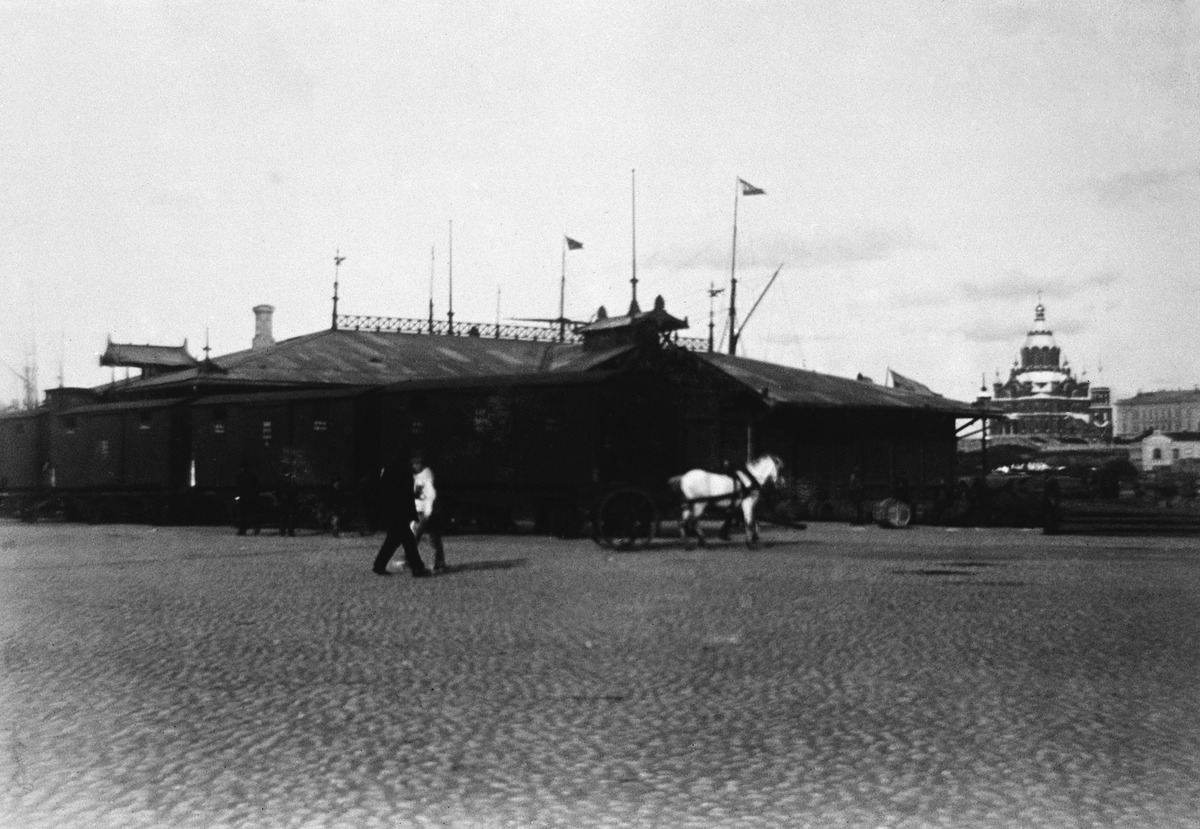
Tavaravaunuja Tullipaviljongin edessä, se sijaitsi Eteläsataman eteläisellä laiturihaaralla (= Pakkahuoneenlaiturilla)
sisällön kuvaus: Tavaravaunuja Tullipaviljongin edessä, se sijaitsi Eteläsataman eteläisellä laiturihaaralla (= Pakkahuoneenlaiturilla). Taustalla on Uspenskin katedraali Katajanokalla. mustavalkoinen
Kuvaaja: Mitterhusen, Karl, valokuvaaja
Ajankohta: kuvausaika 189409
Paikka: Suomi, Uusimaa, Helsinki, Katajanokka Helsinki, Eteläsatama, Pakkahuoneenlaituri.  Pormestarinrinne 1
Aiheet: rannat, satamat, junaliikenne, rautatievaunut, hevosajoneuvot, varastorakennukset, tullilaitos, satamapalvelut, hirsirakennukset, viirit, katukiveys, kirkot, ortodoksinen kirkko